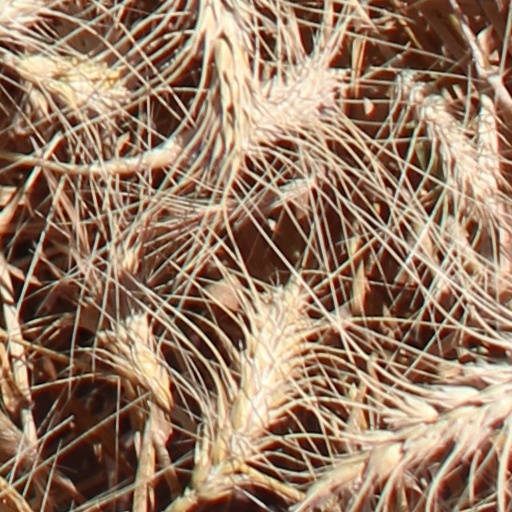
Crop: wheat